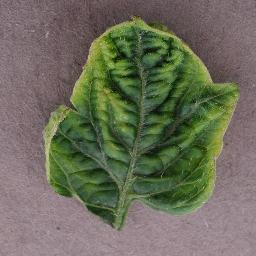
Label: Tomato___Tomato_Yellow_Leaf_Curl_Virus